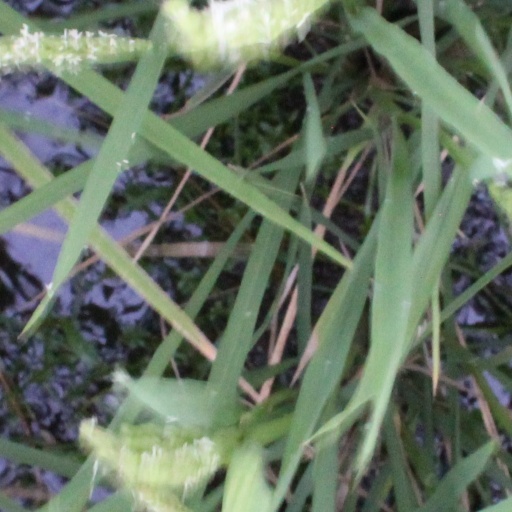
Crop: rice